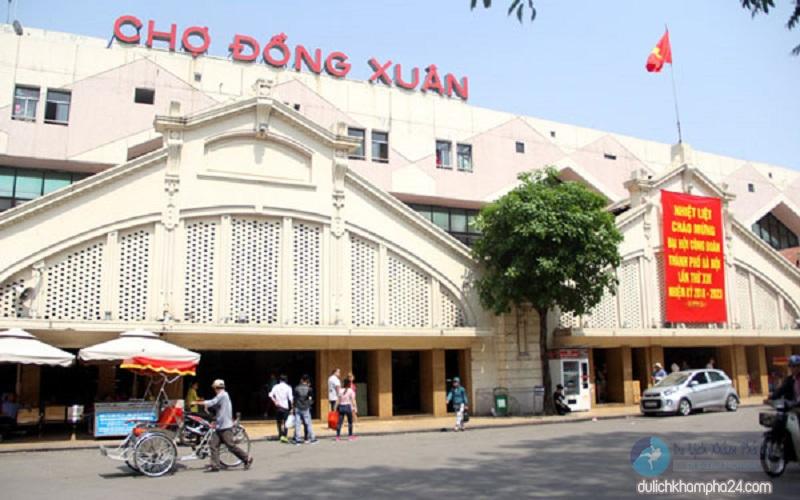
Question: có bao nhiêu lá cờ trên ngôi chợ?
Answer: có một lá cờ trên ngôi chợ